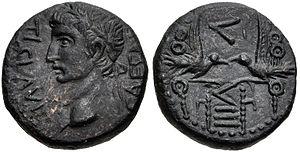
La Legio V Alaudae aussi connue sous le nom de Legio V Gallica fut une légion de l’armée romaine levée en 52 av. J.-C. par Jules César en Gaule transalpine pour combattre les armées de Vercingétorix; elle fut la première légion à inclure des non-citoyens. En 49 av. J.-C., elle fut envoyée en Espagne par César pour y combattre les forces de Pompée. Après la mort de César, elle combattit aux côtés de Marc Antoine pendant la bataille du Forum Gallorum et la bataille de Philippes. Octave l’incorpora dans ses propres troupes après la bataille d'Actium.